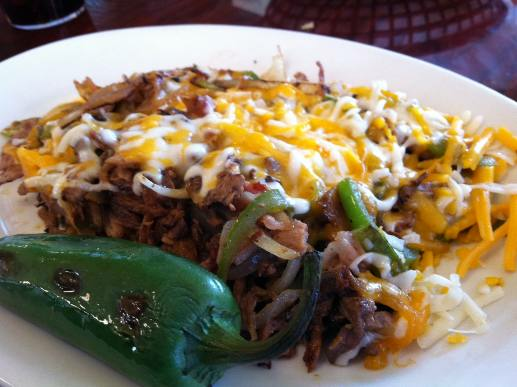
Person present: No